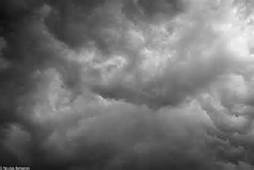
Weather: cloudy or overcast